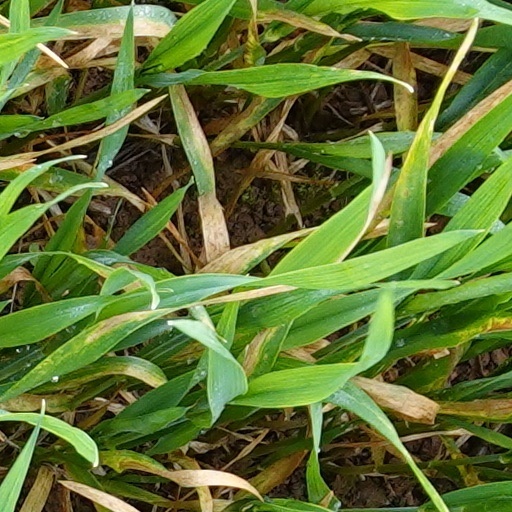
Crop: wheat